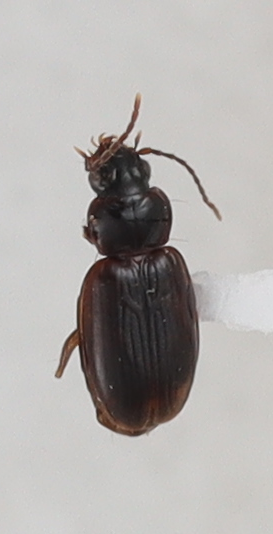
Scientific name: Trechus obtusus
Plot: 14
Trap: W
Collected: 20200804